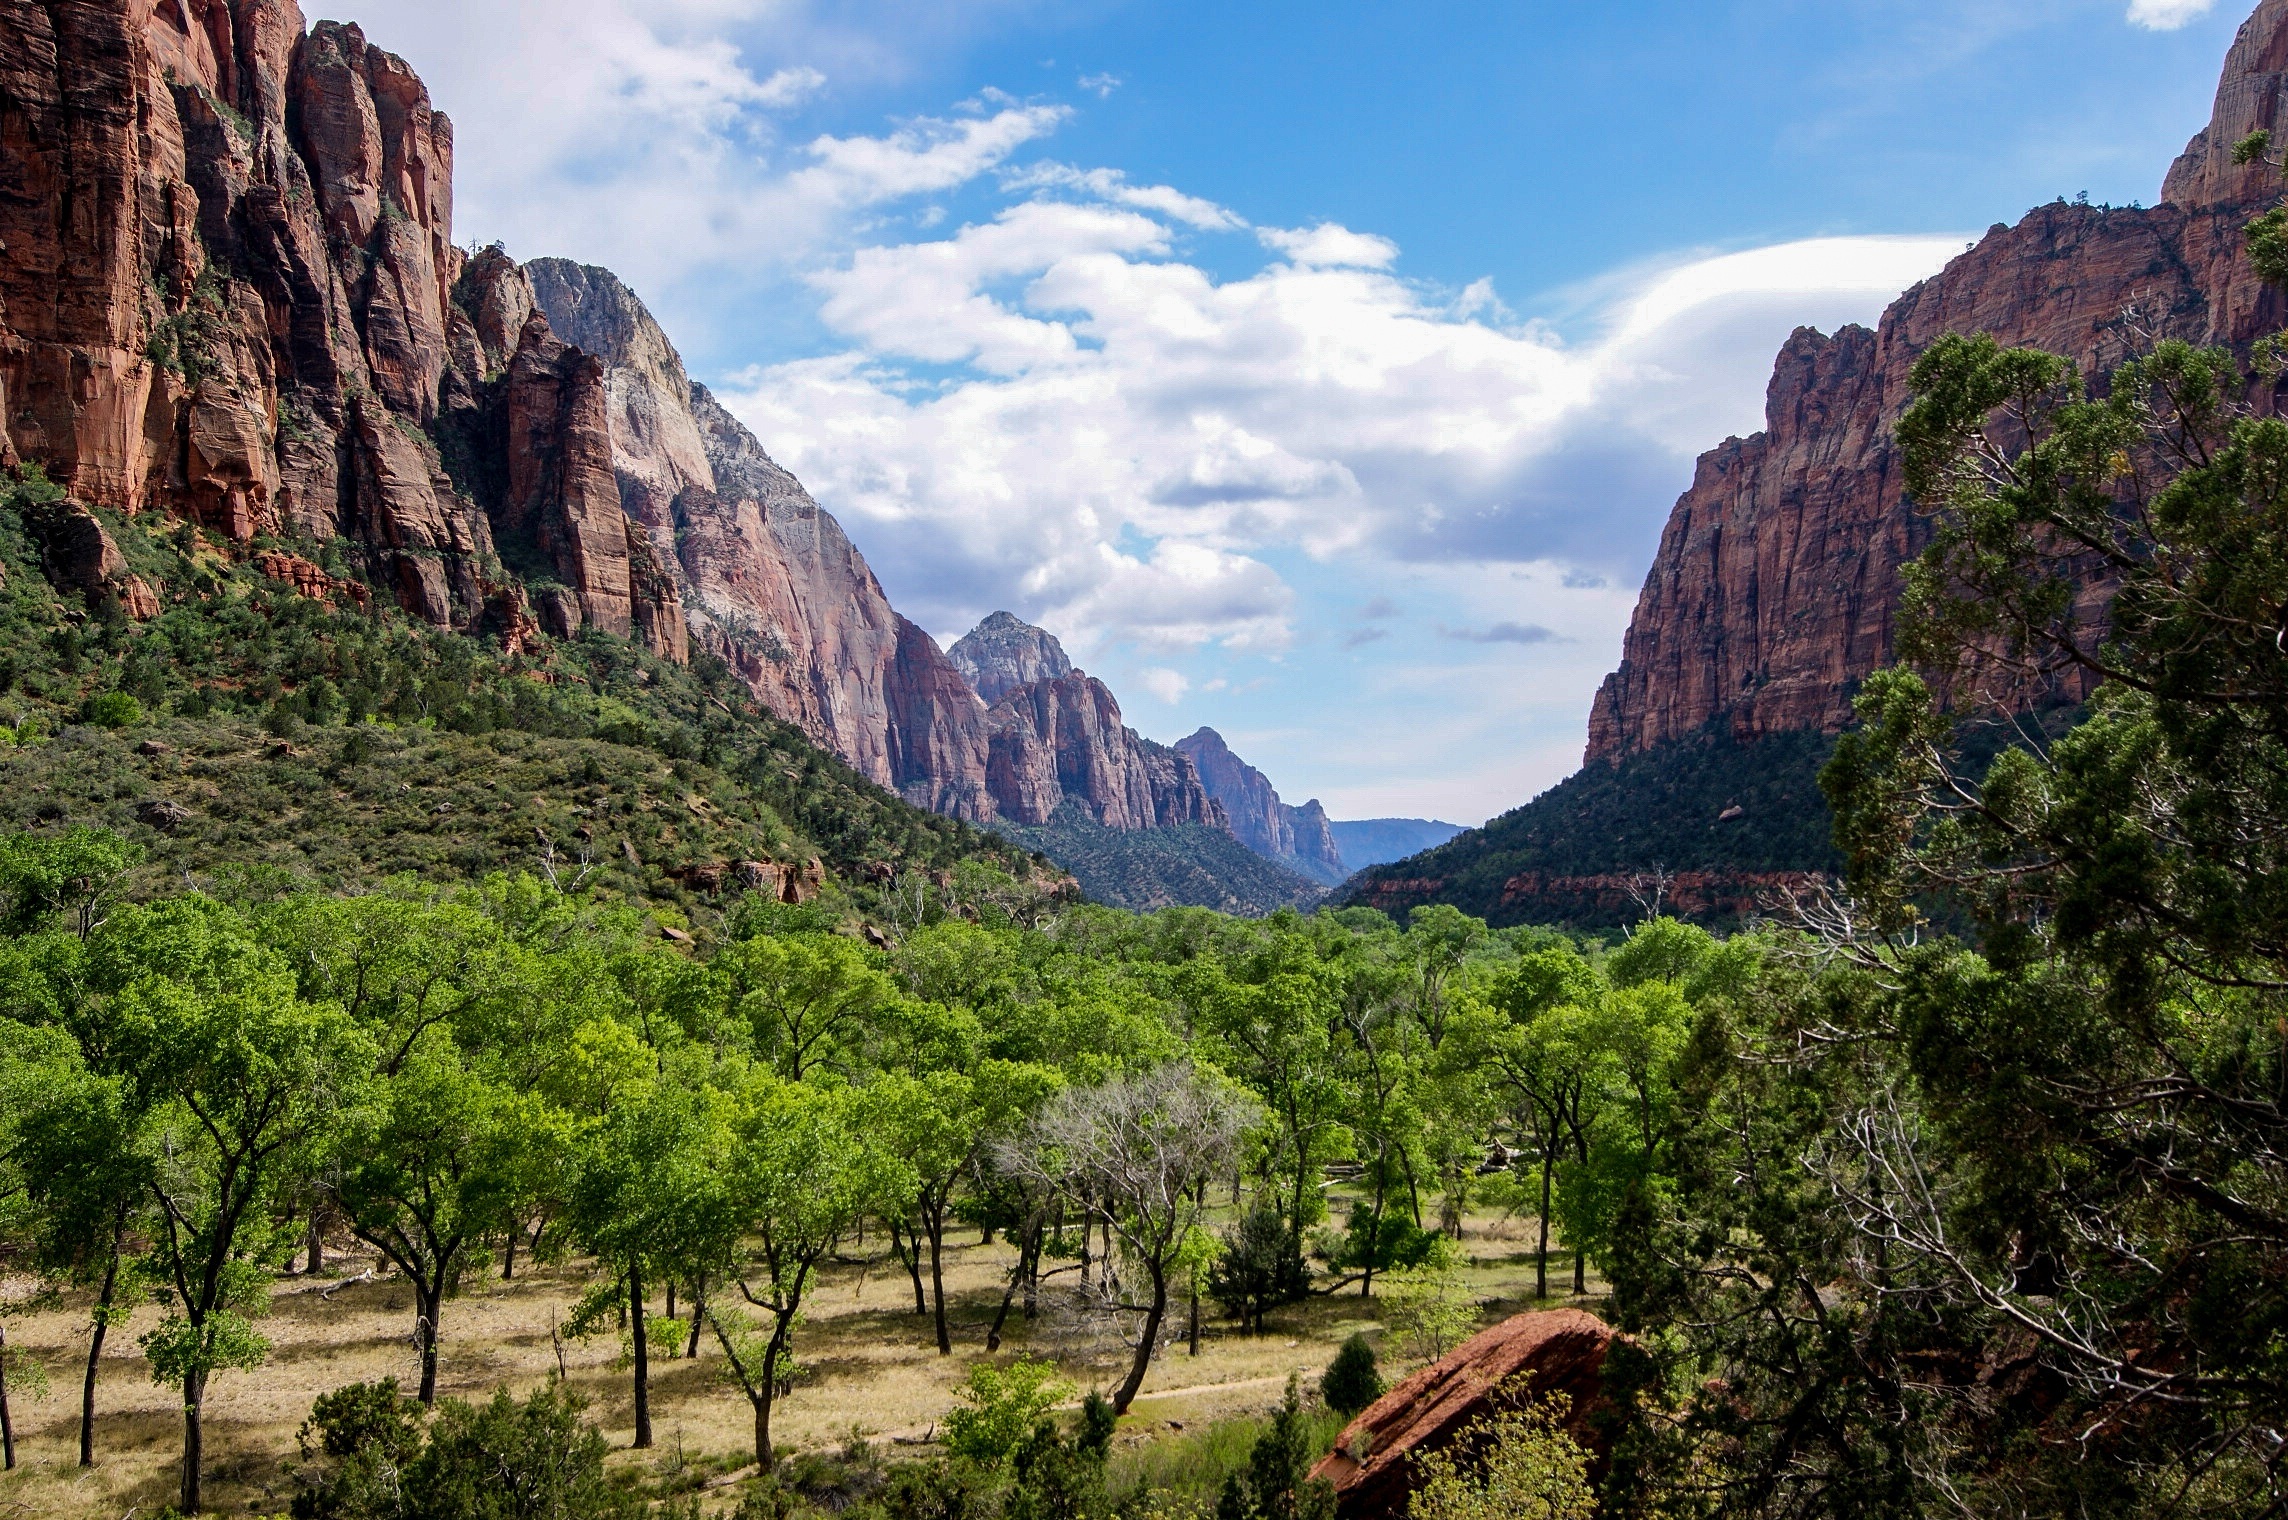
landscape, forest, wilderness, mountain, sky, valley, mountain range, range, park, scenery, rocky, canyon, national park, trees, outdoors, cliffs, plateau, wadi, landform, geographical feature, mountainous landforms